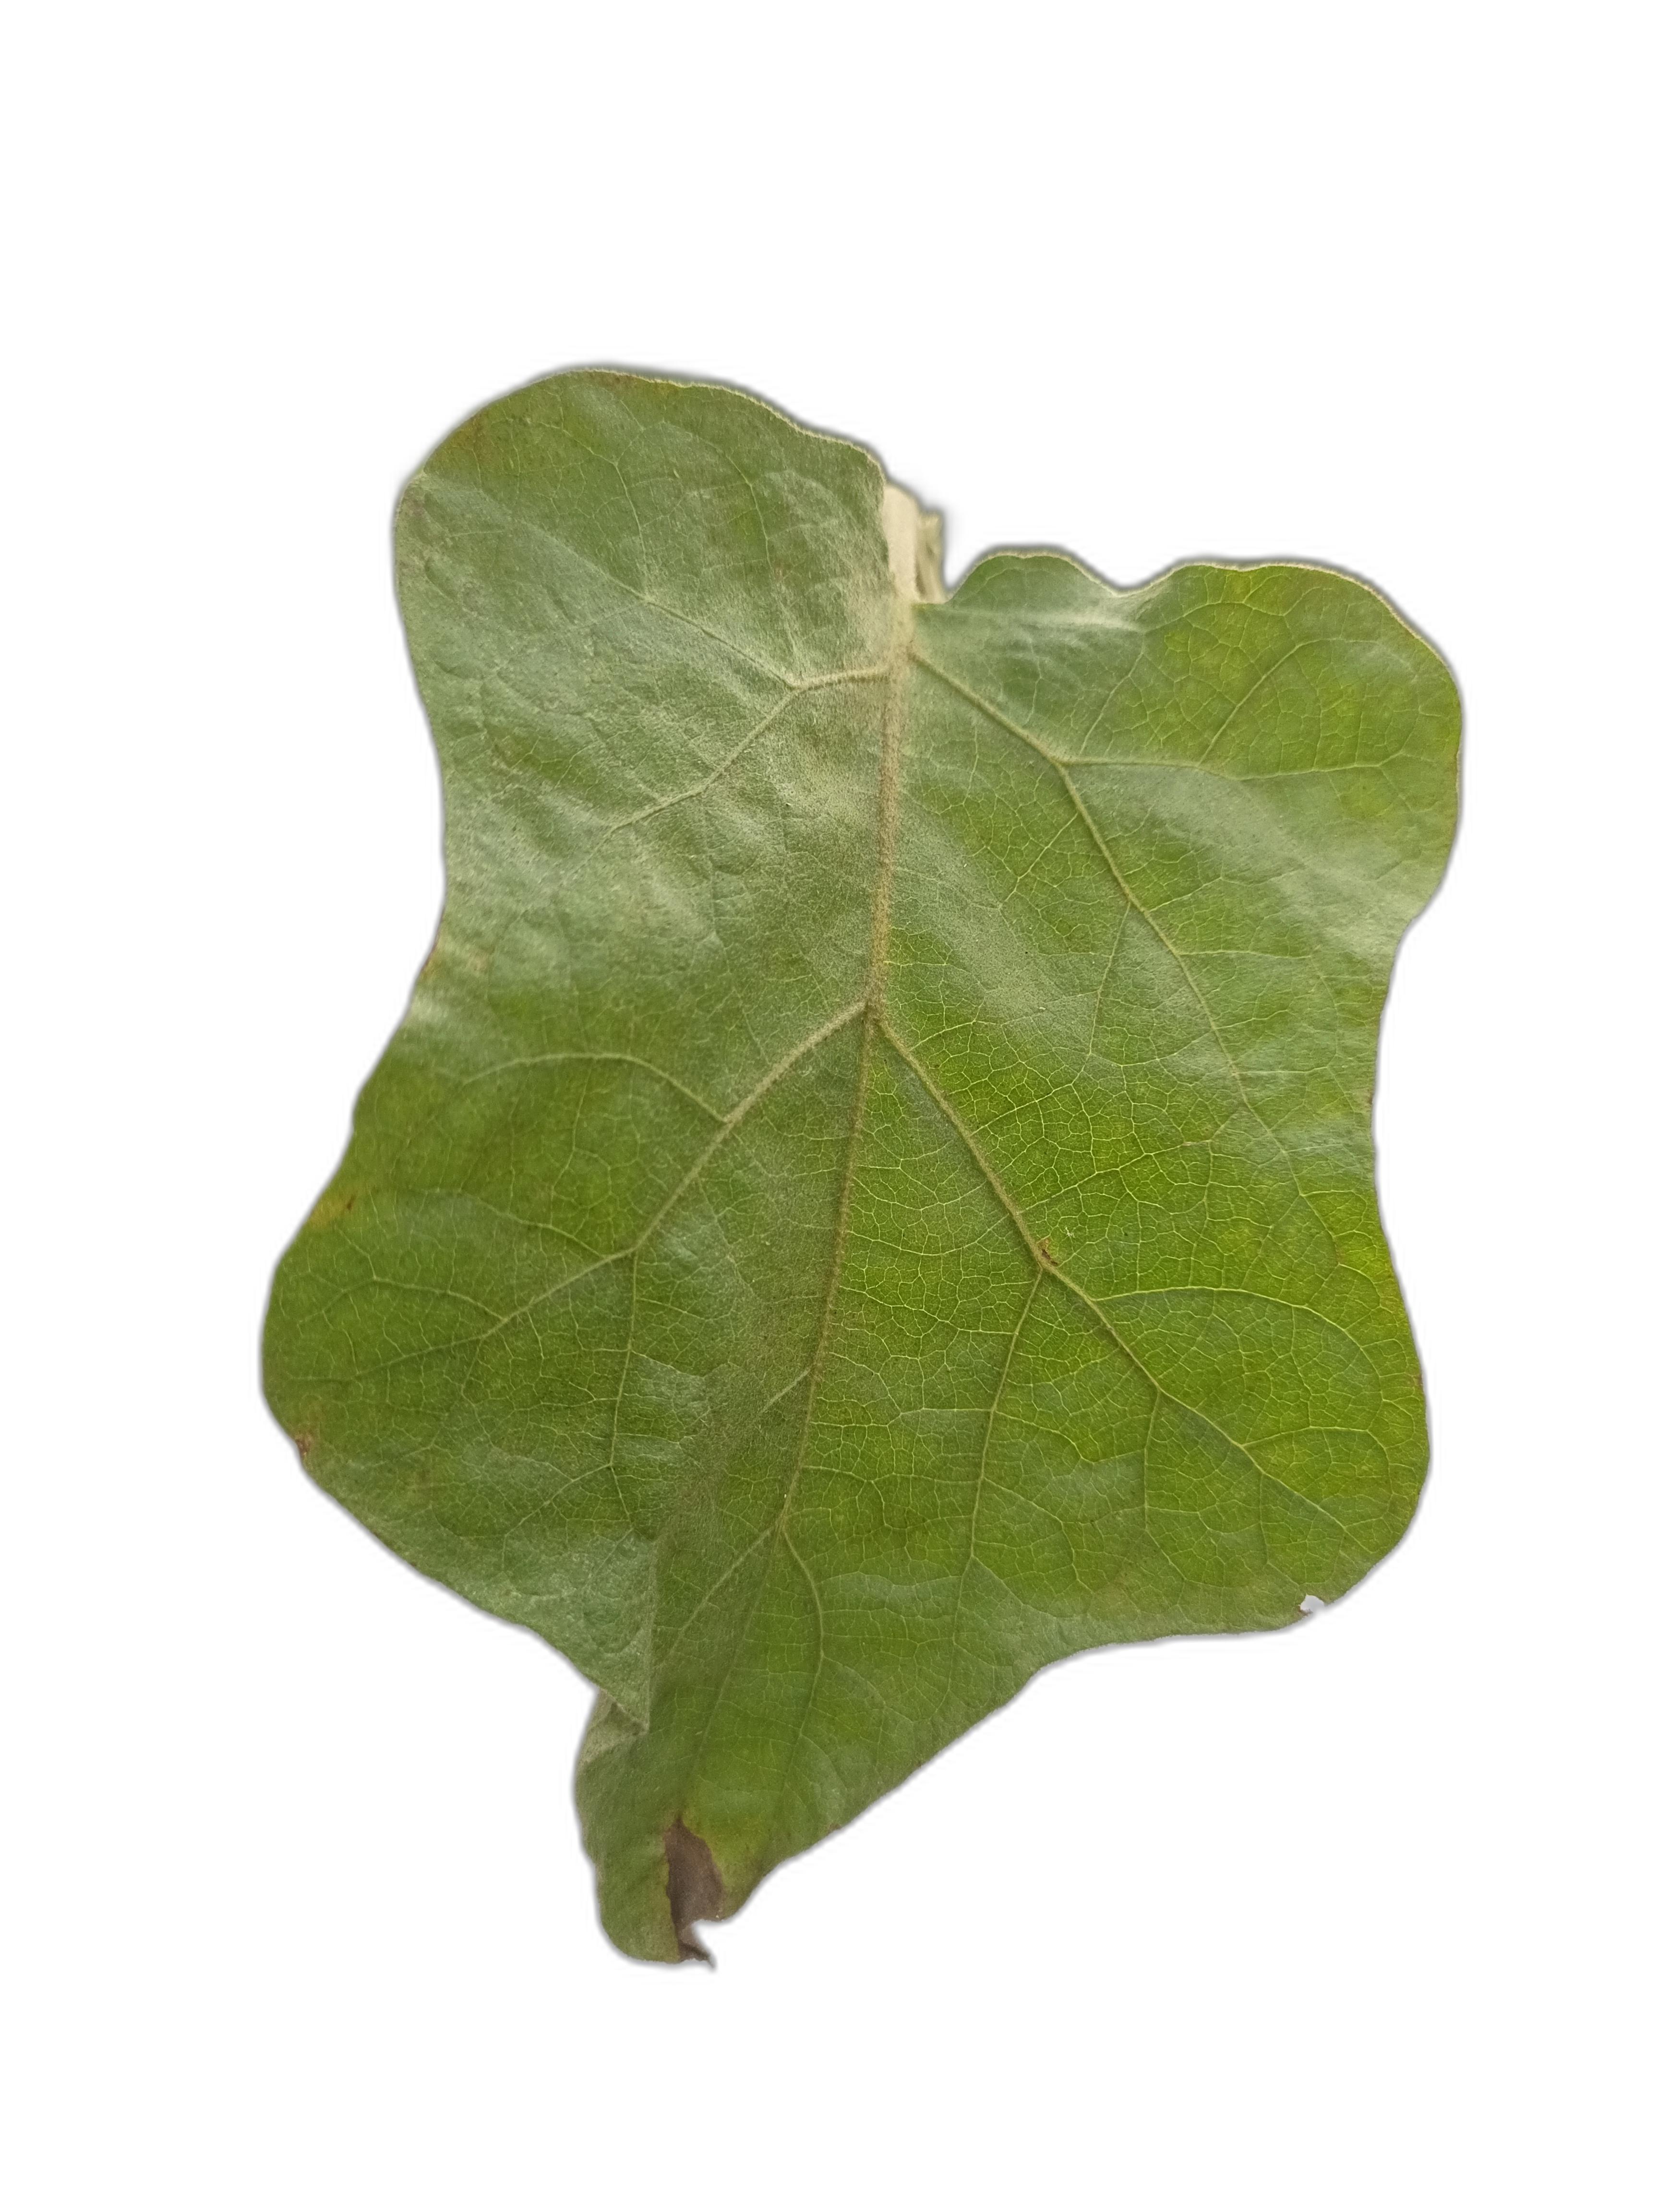
Label: Leaf Spot Disease